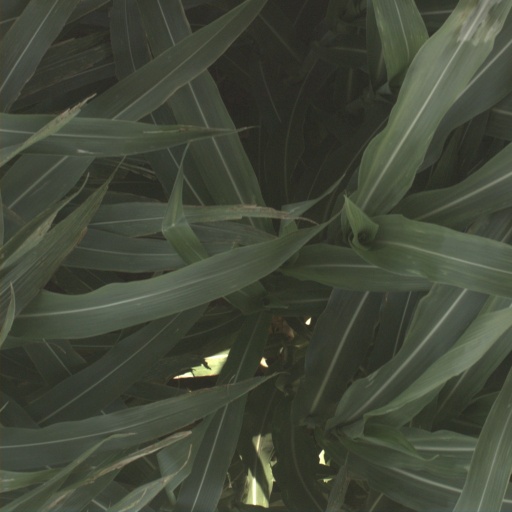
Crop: sorghum